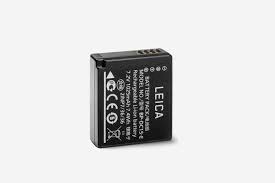
Waste category: battery